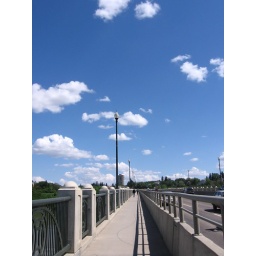
the saskatchewan june sky and a lovely bridge over the south saskatchewan river.